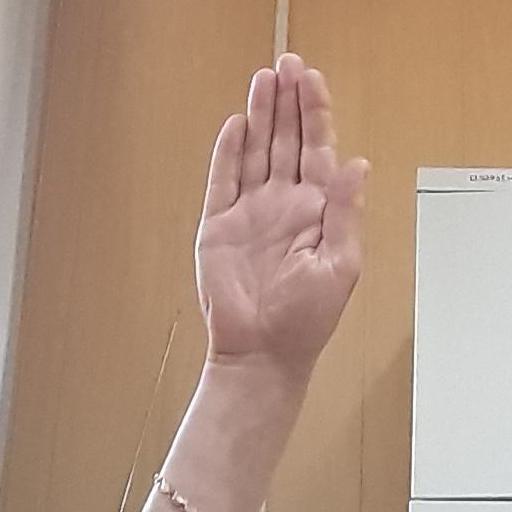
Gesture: stop